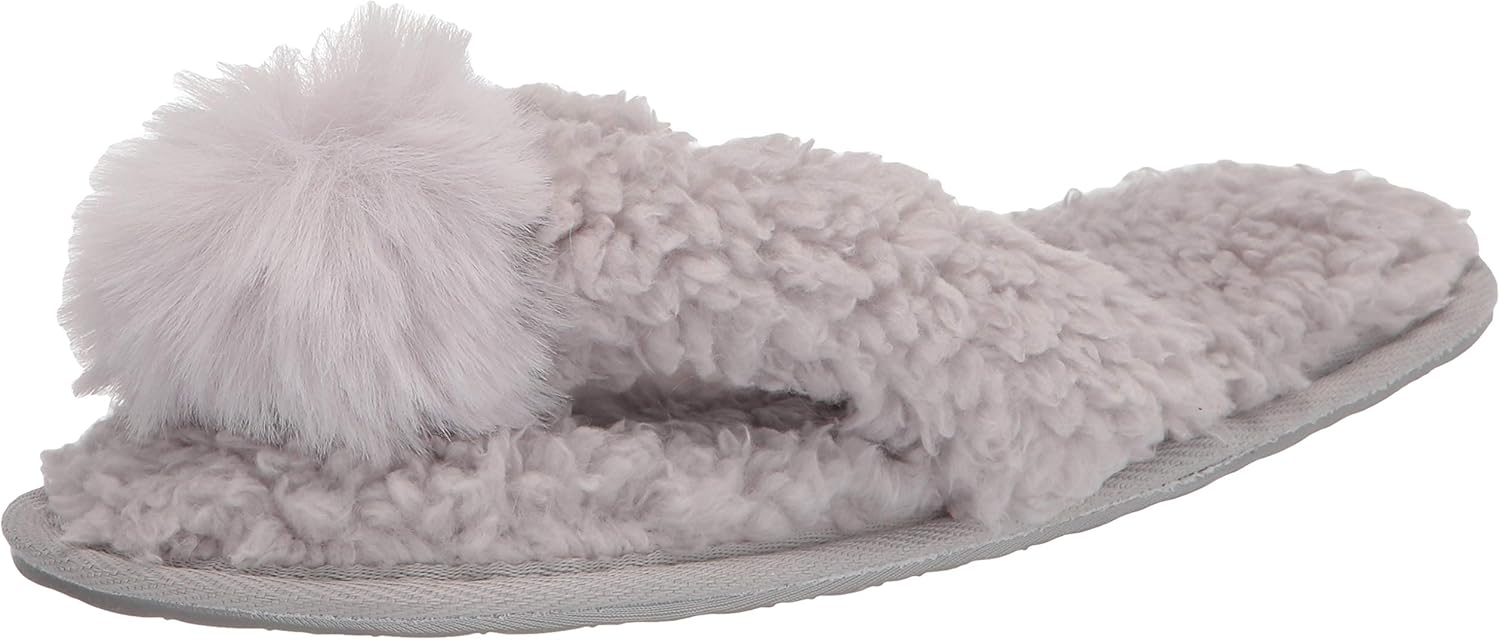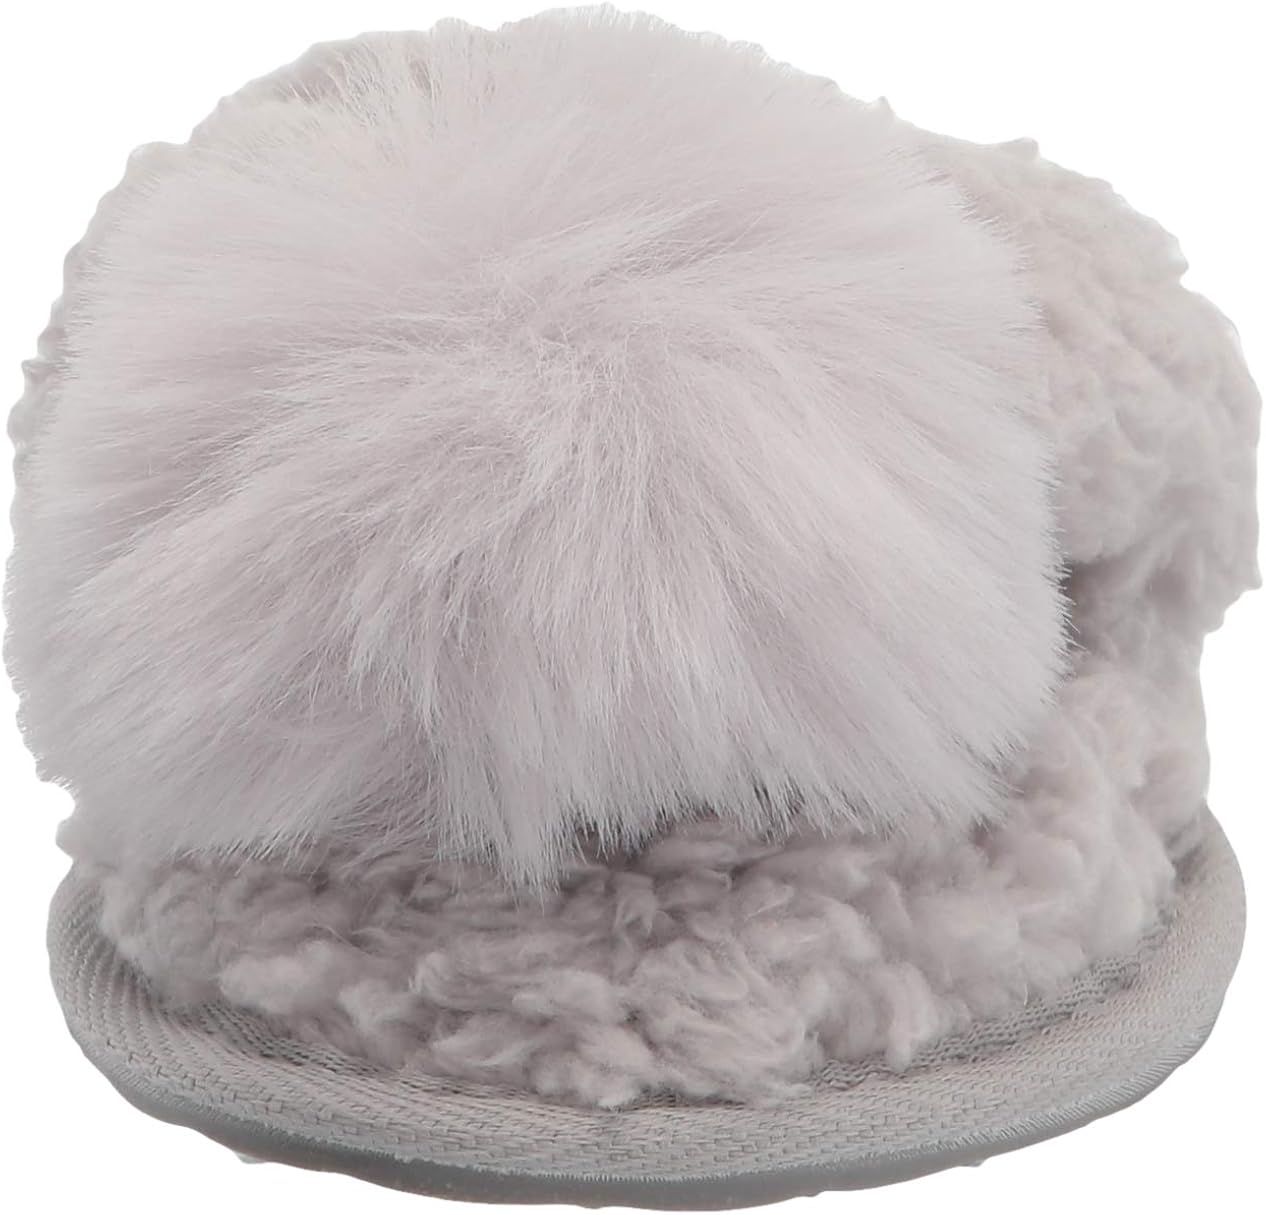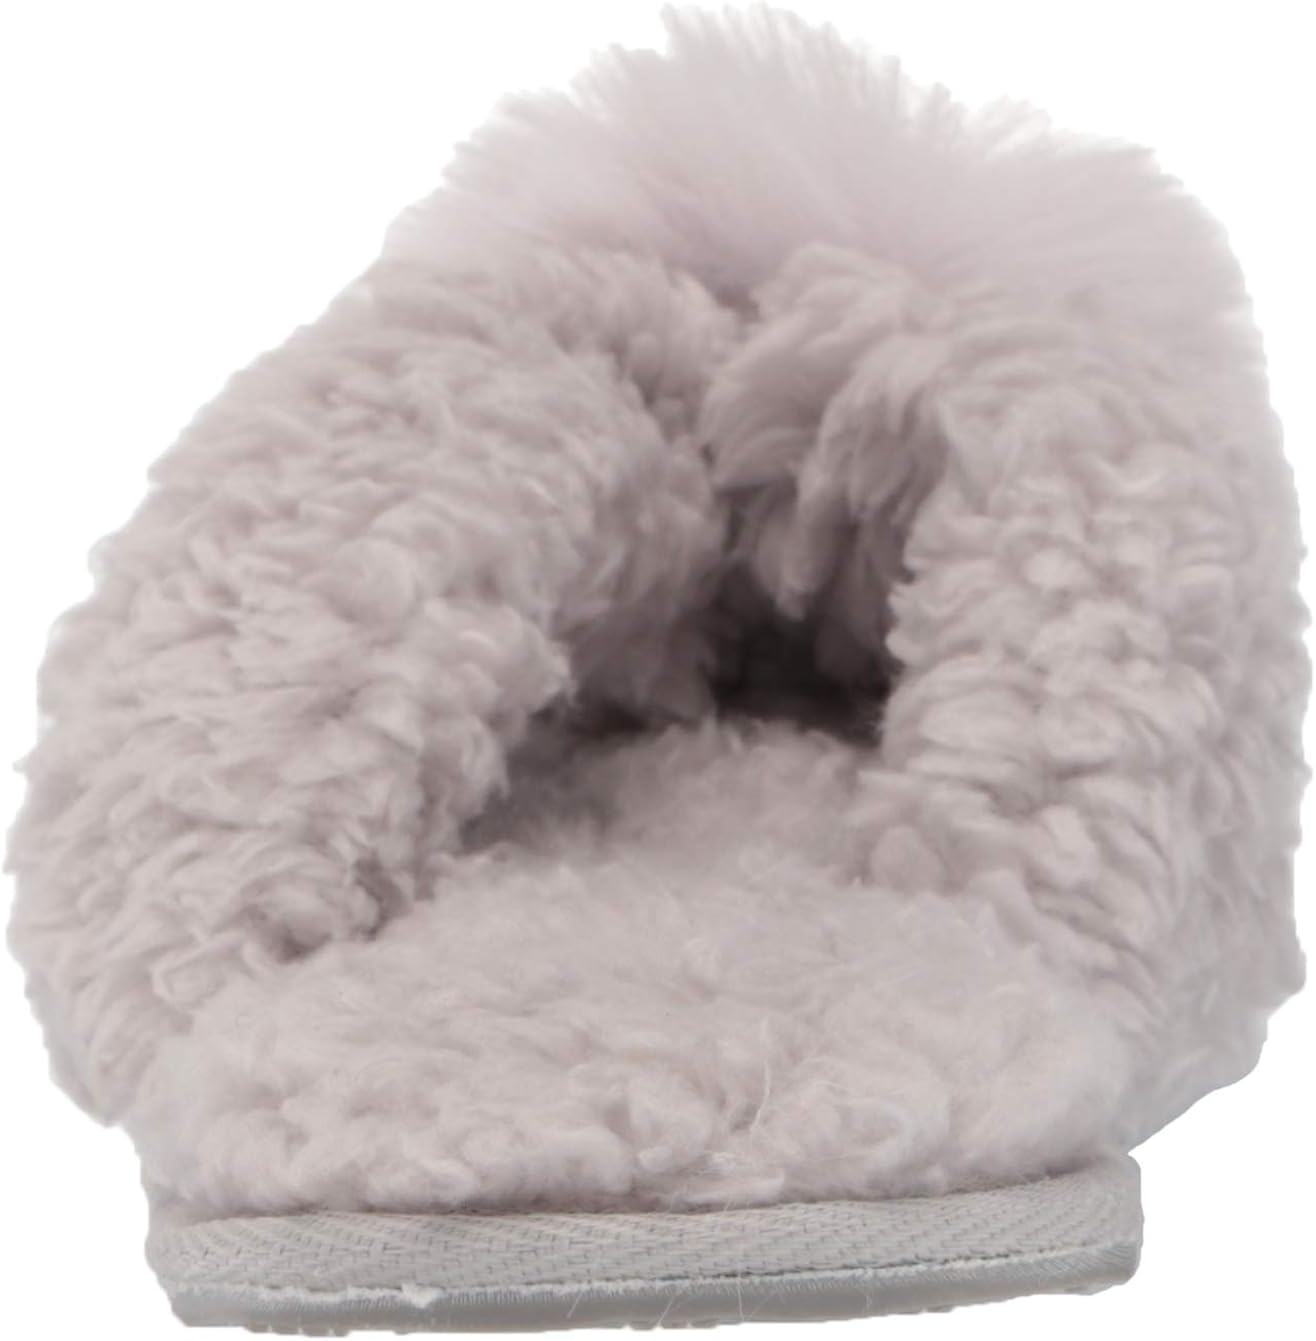
Lemon Women's Berber Pom Flip Flop Slipper, Light Pastel Grey, Medium
Category: AMAZON FASHION
This berber flip flop is super comfortable and features a fluffy pom pom.
Features: Thermoplastic Rubbers sole | Soft Slippers | Great for gifts